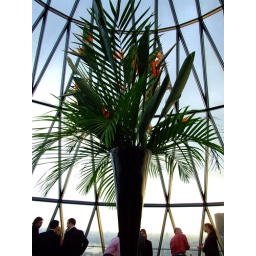
The Gherkin' s glass roof in London - june 2006